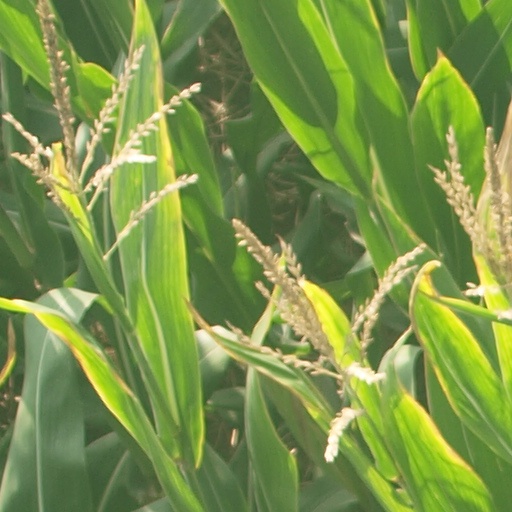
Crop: maize; corn